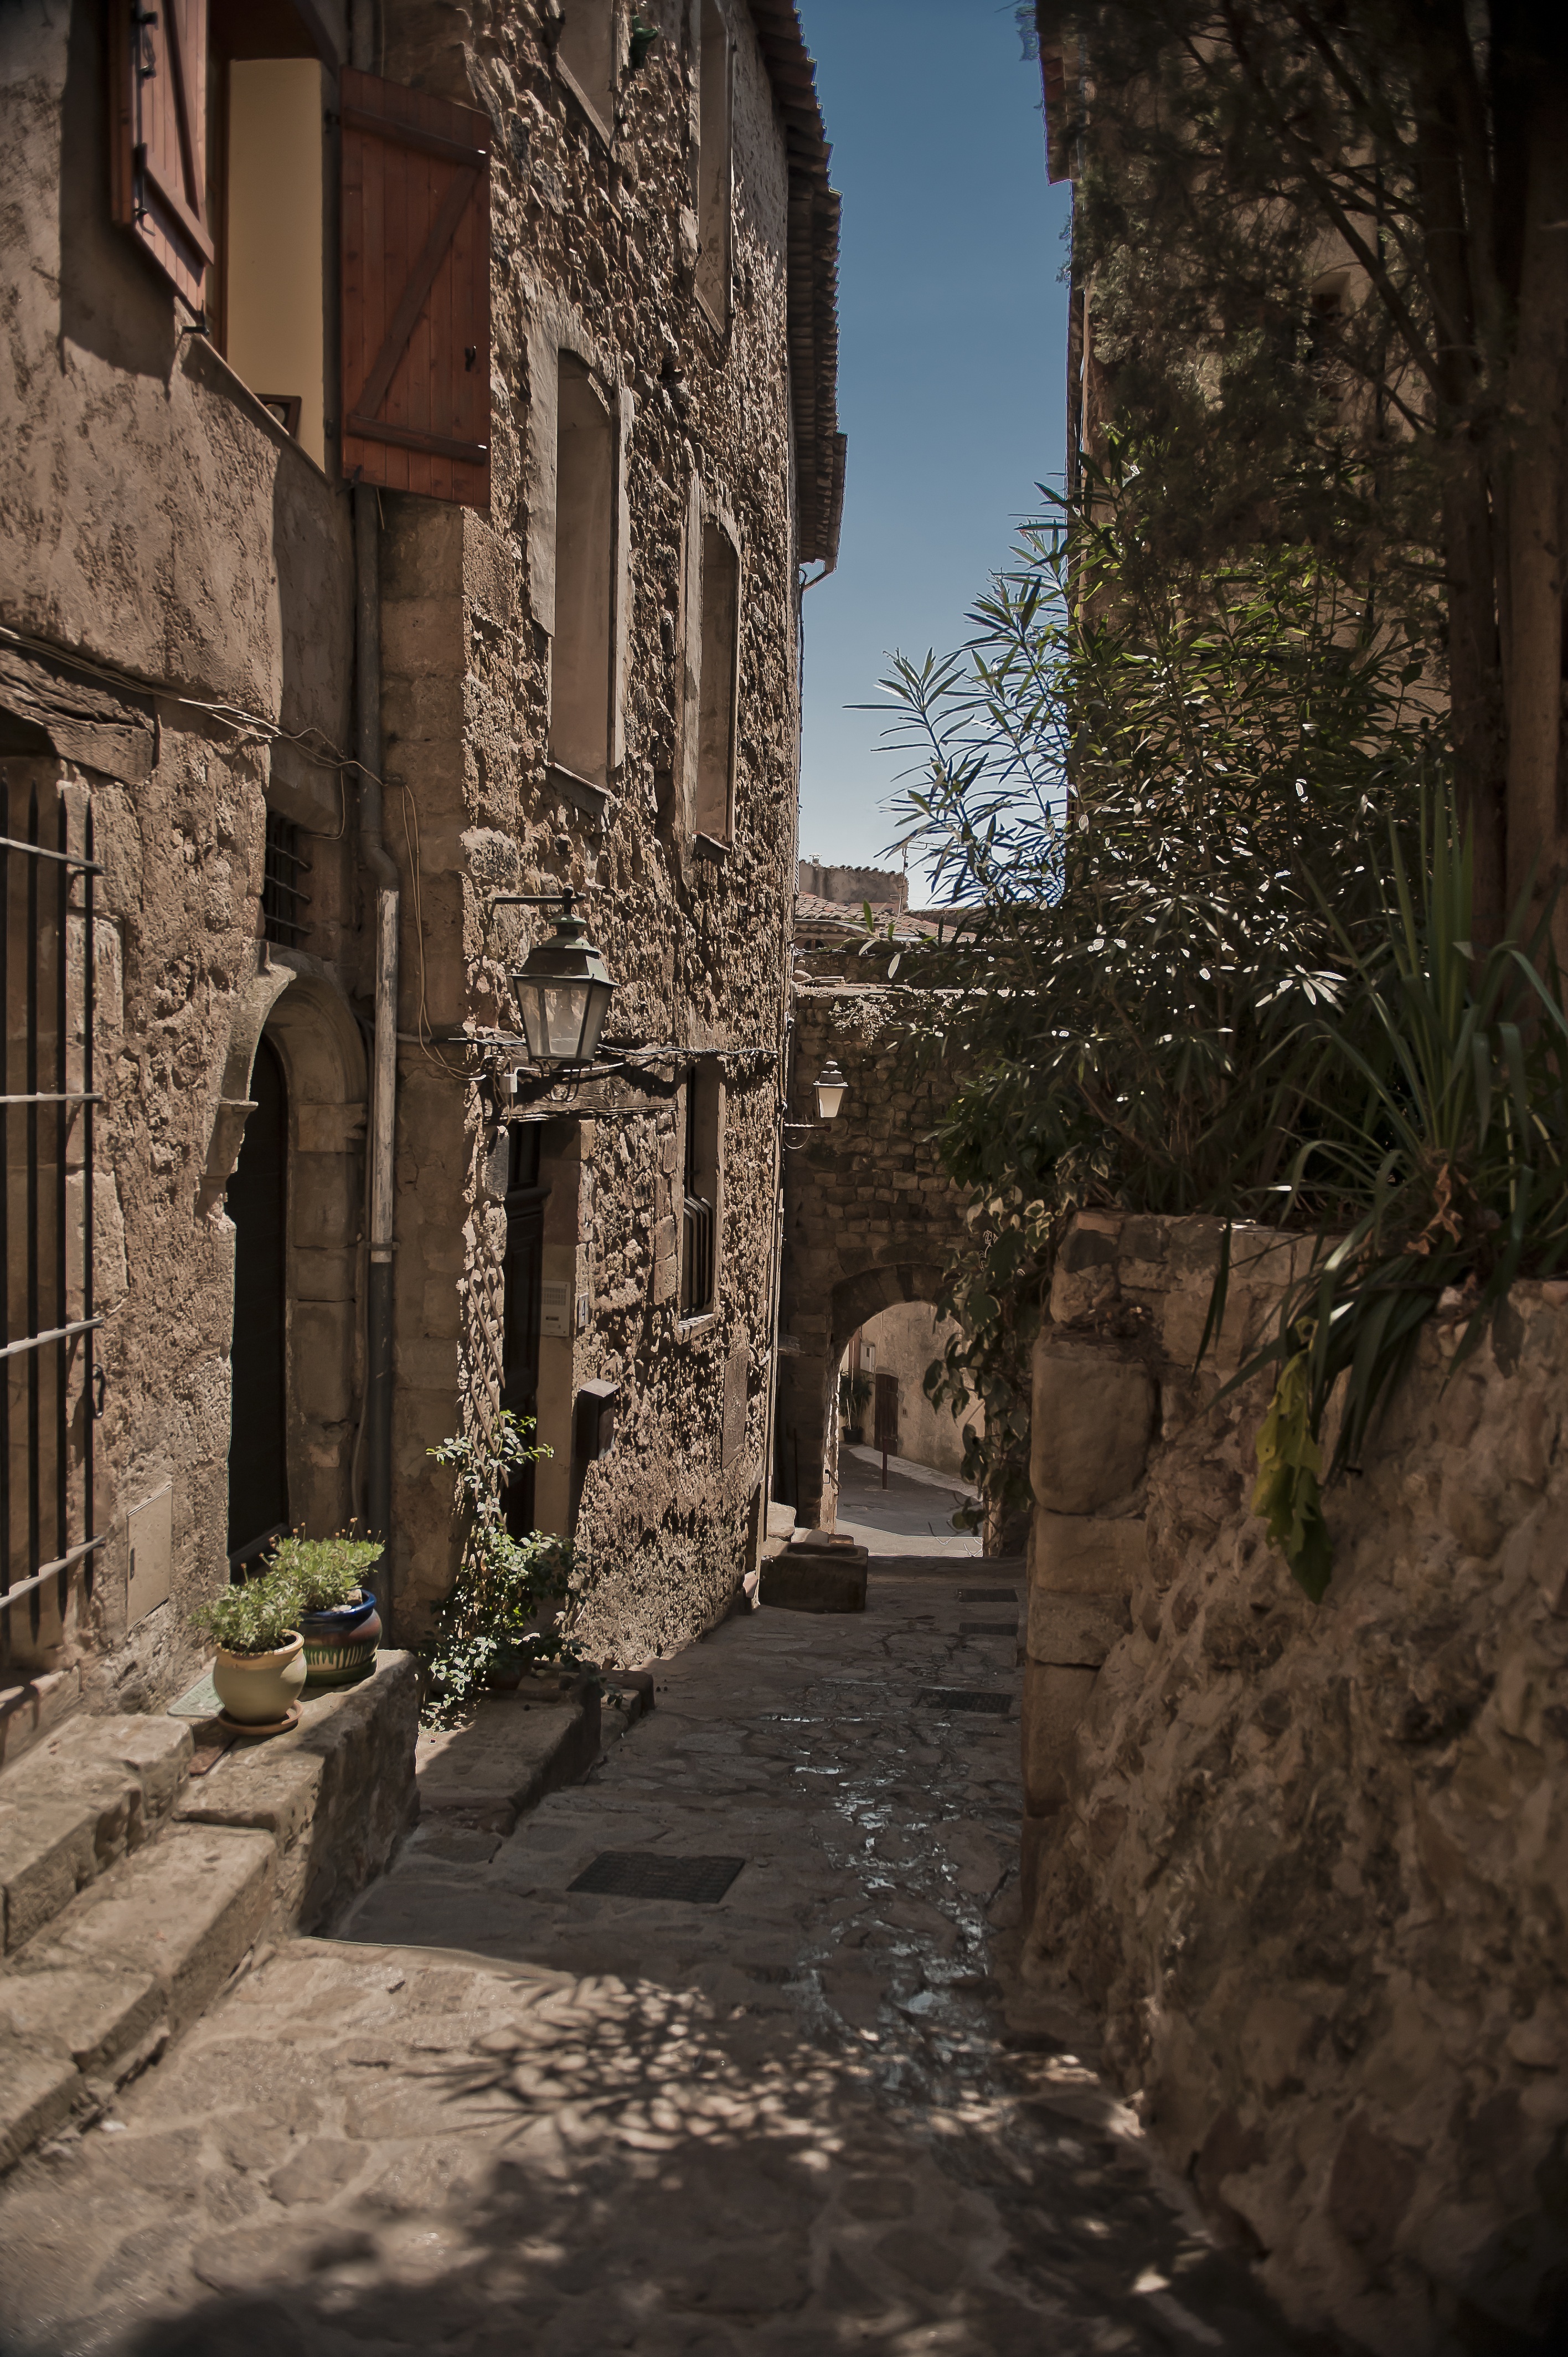
tree, road, street, house, town, building, alley, city, monument, village, france, europe, place of worship, temple, ruins, infrastructure, architectural, urban area, ancient history, les arces